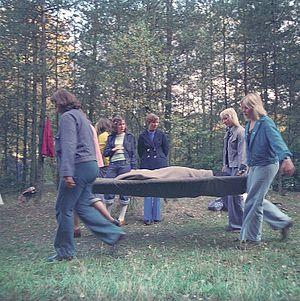
En premiers secours, le brancardage est le transport d'une personne sur un brancard. La mise sur le brancard en elle-même est appelée relevage lorsque la personne se blesse hors milieu hospitalier, et « translation » en milieu hospitalier.